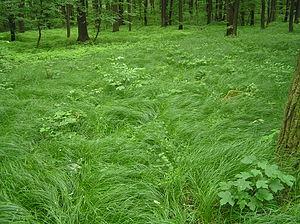
Carex brizoides ou Laîche fausse brize est une espèce de plantes du genre Carex et de la famille des Cyperaceae.